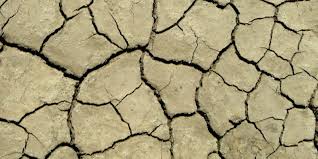
Soil type: Clay soil